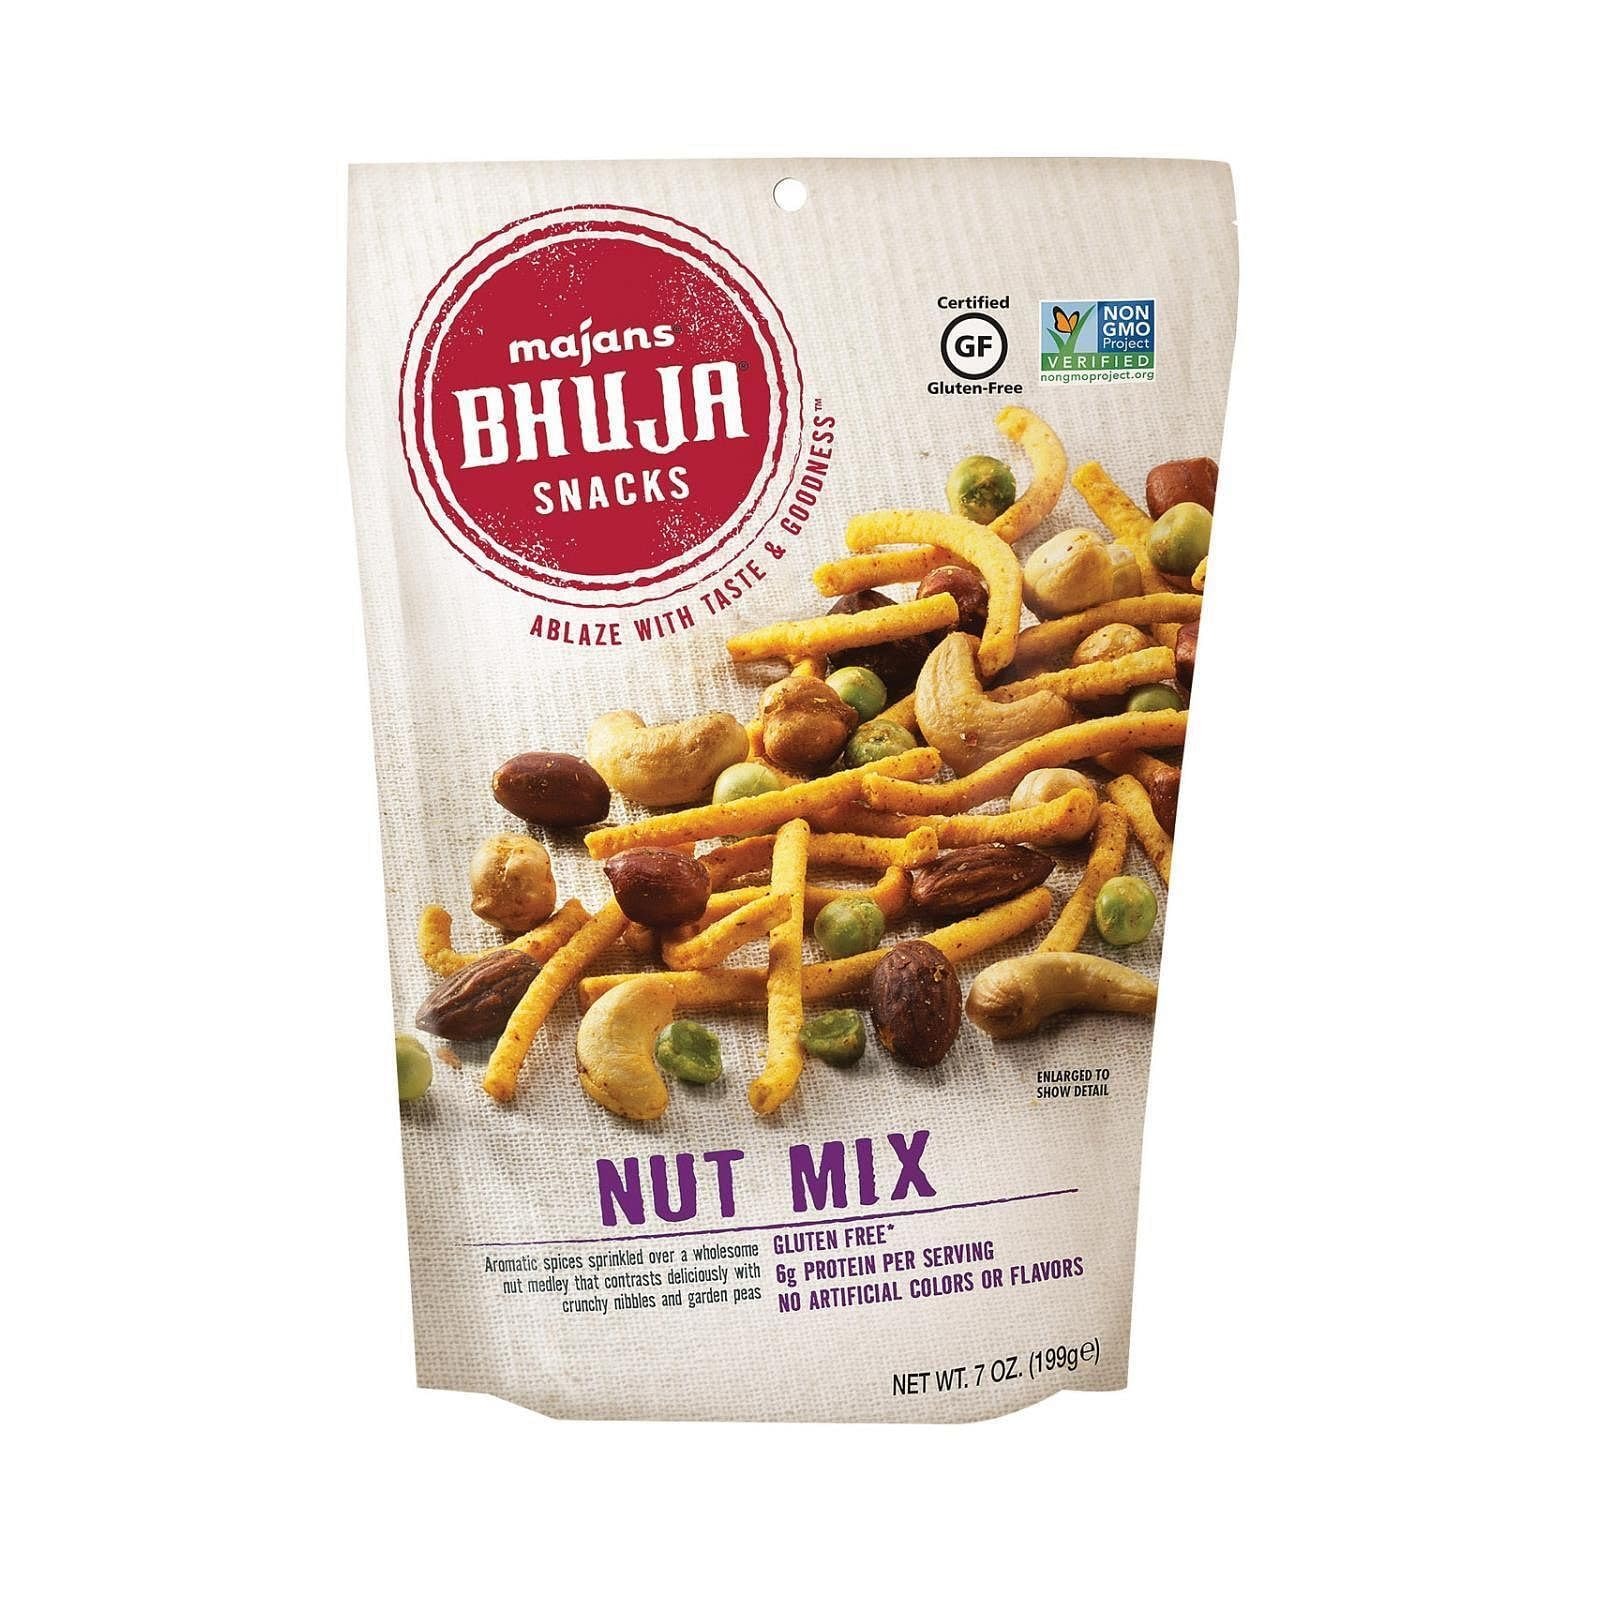
Item Name: BHUJA Nut Mix, 7-Ounce Bags (Pack of 6) ( Value Bulk Multi-pack)
Value: 7.0
Unit: Ounce

Price: 43.83